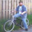
Label: bicycle